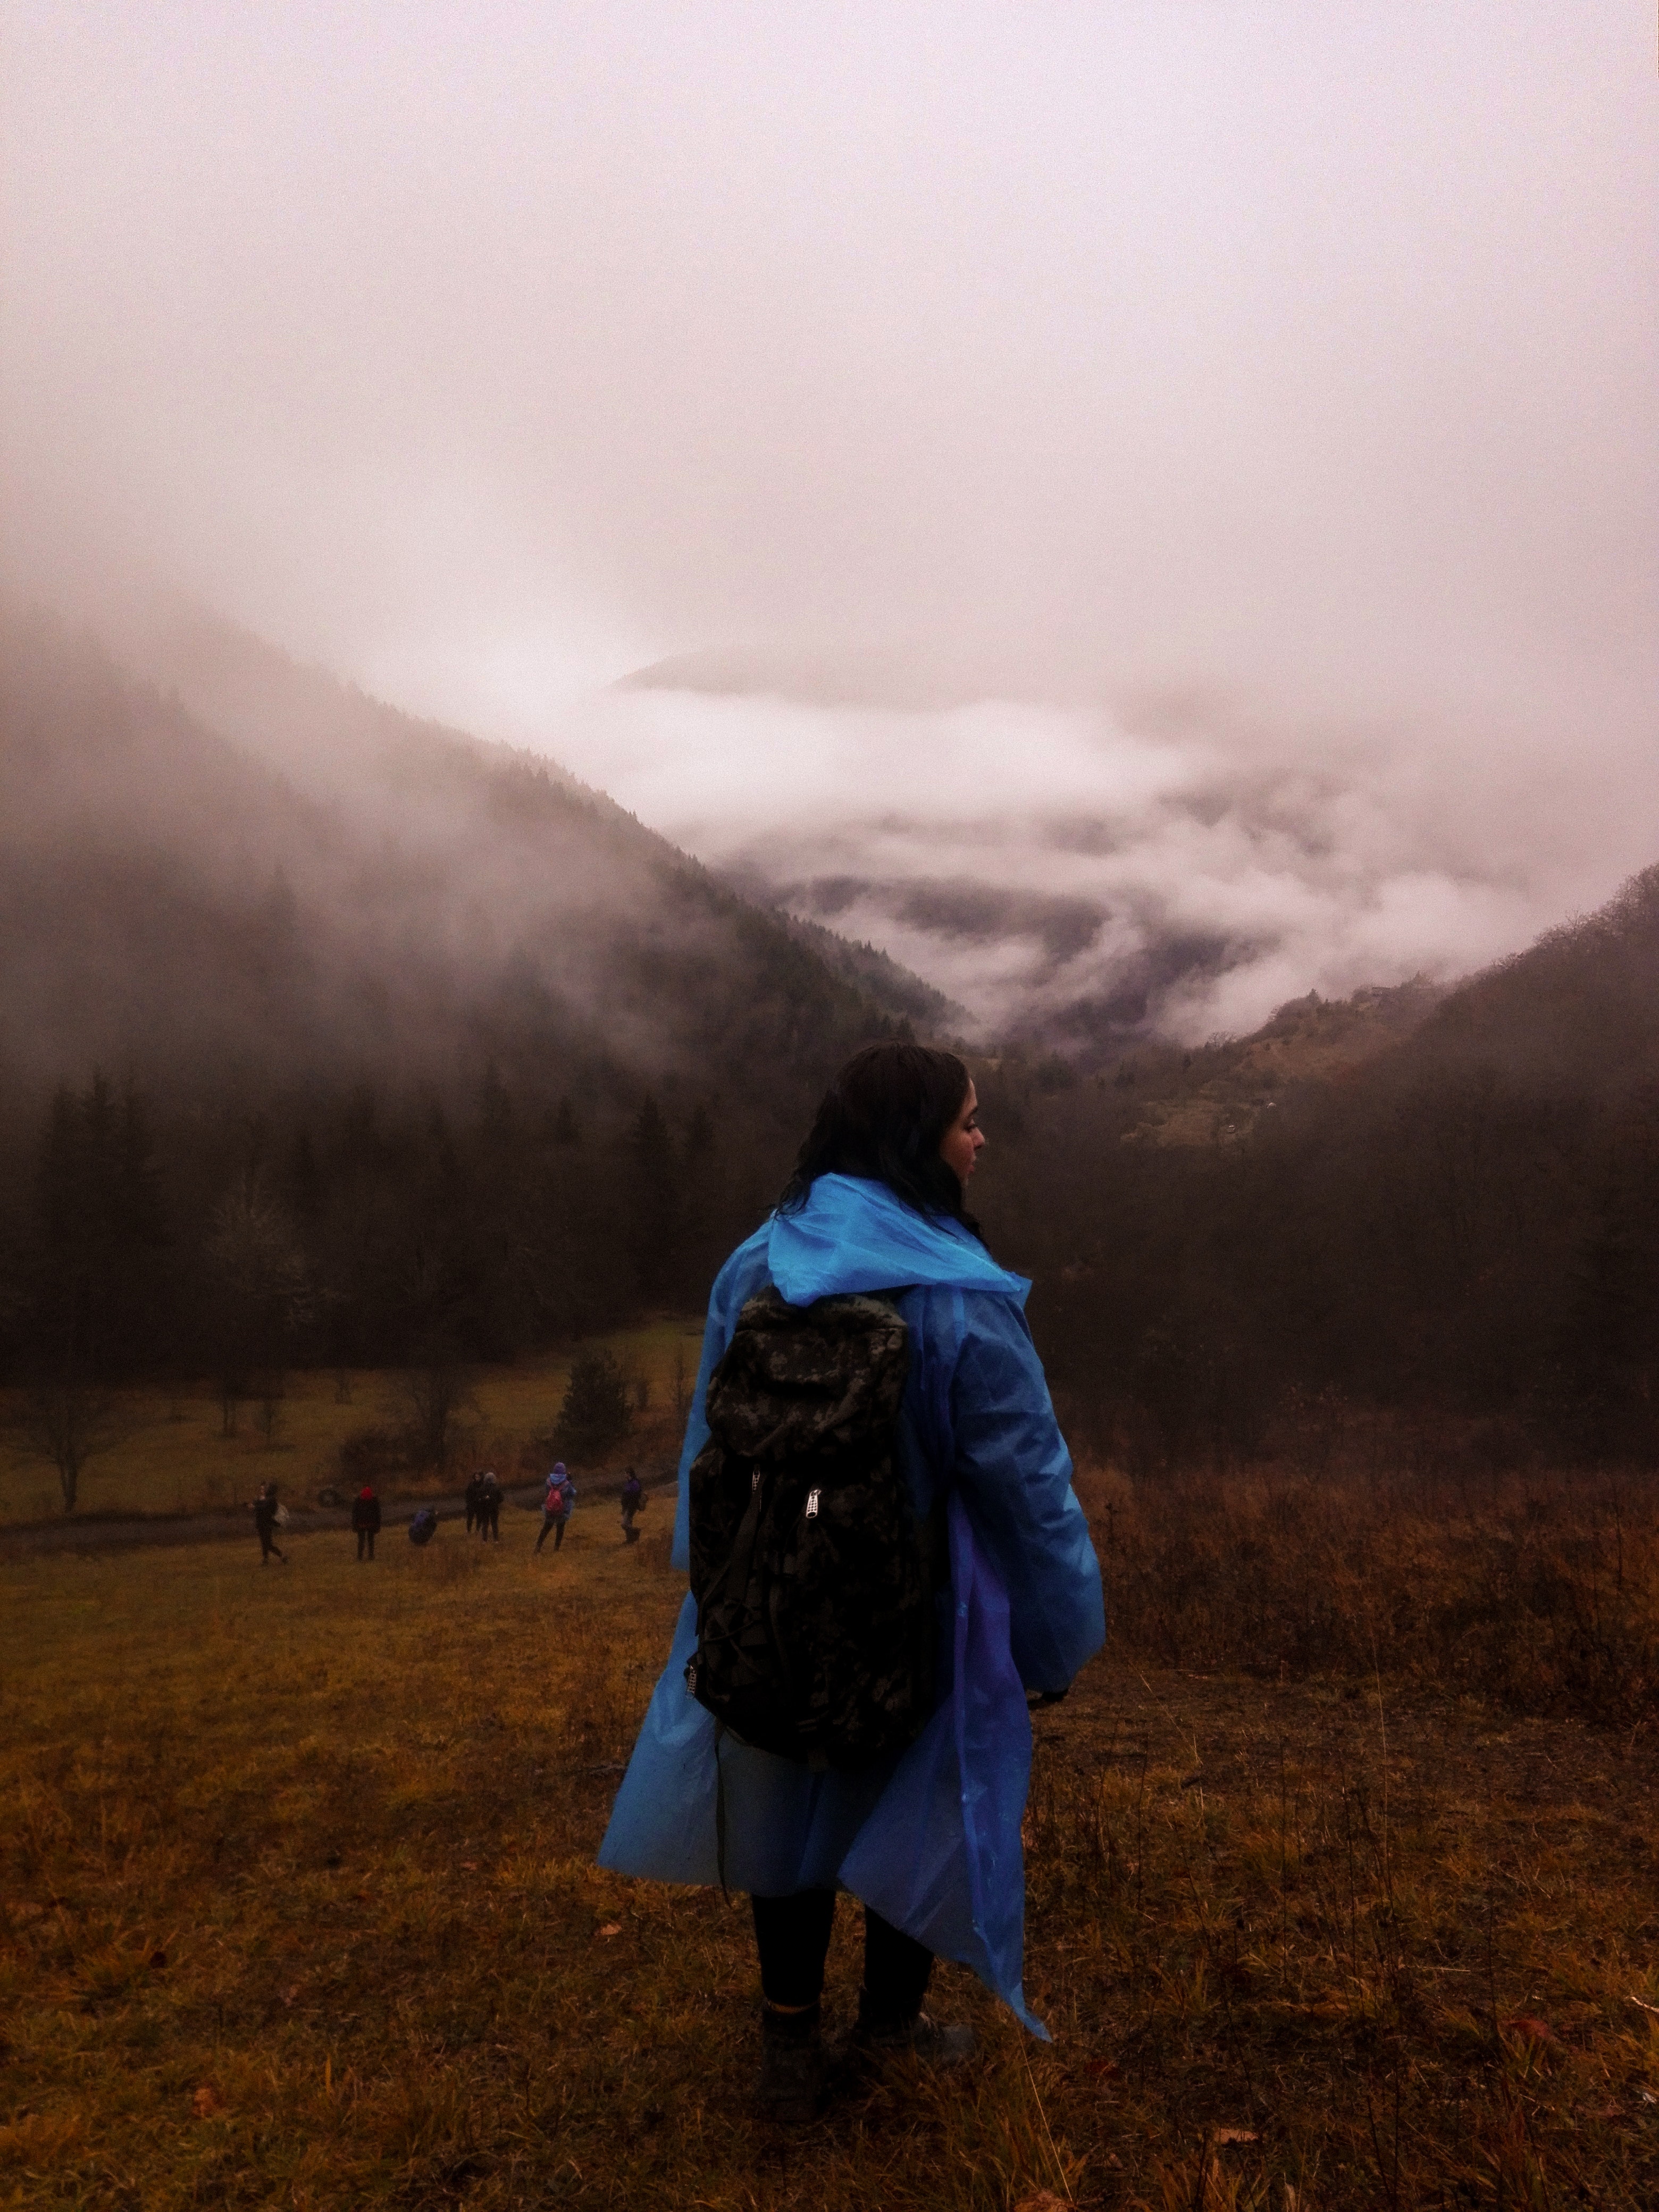
atmospheric phenomenon, mist, sky, highland, fog, atmosphere, hill, fell, landscape, cloud, mountain, photography, grassland